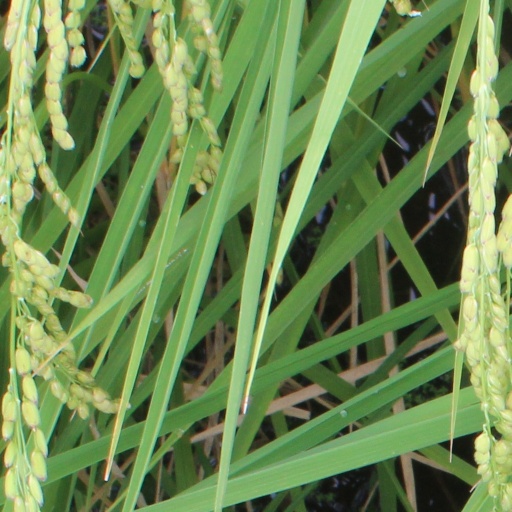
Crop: rice